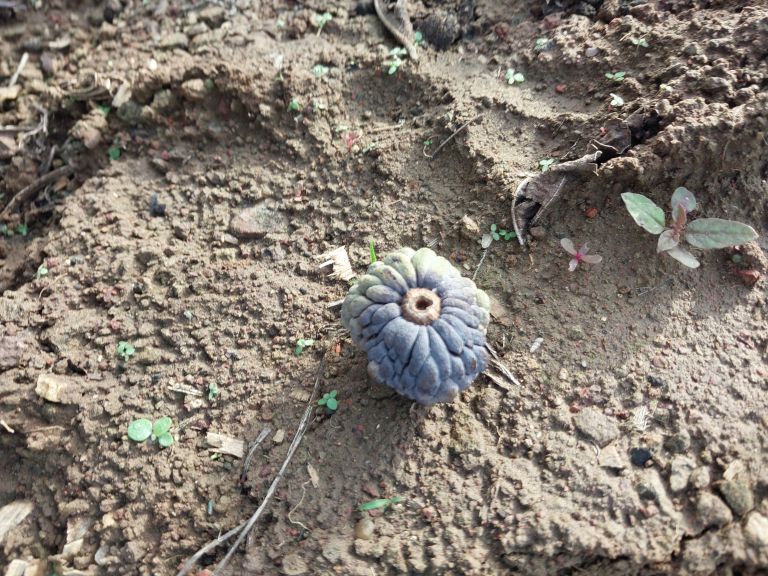
Disease label: Blank Canker